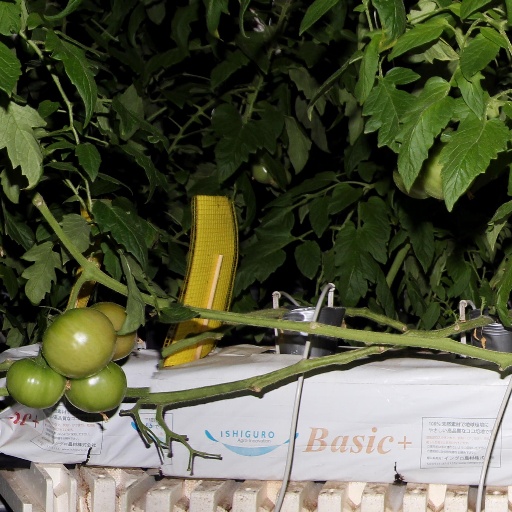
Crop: tomato